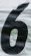
Number: 6